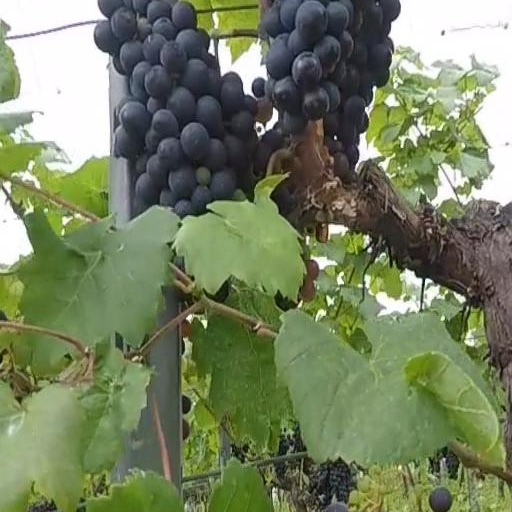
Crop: grape